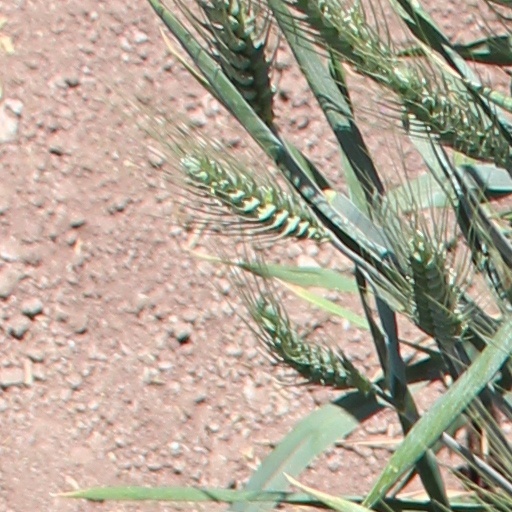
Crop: wheat